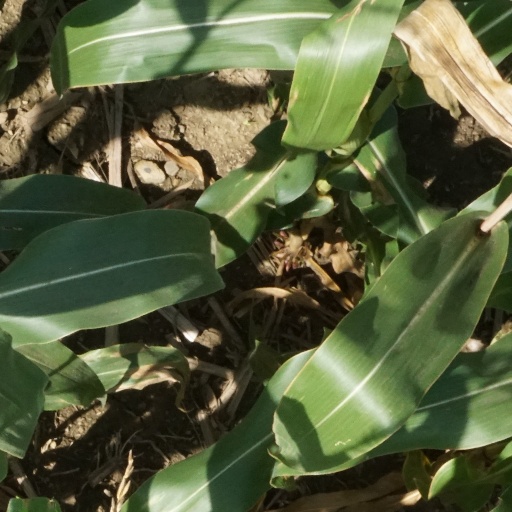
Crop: maize; corn